Cullman High School

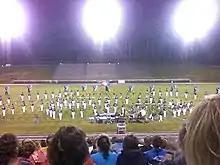
Cullman High School Bearcat Marching Band 2007

The band program was formed in 1929 and has expanded over the years to include more than 300 total students. Cullman High School is also known for its large percentage of student enrollment participating in the band program, with more than 20% of all Cullman High School students active in the band program. The band has been successful on the national level, and attended the National Adjudicators Invitational in Cincinnati in 2005.